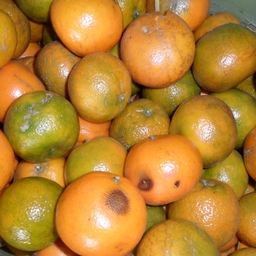
Plant part: fruit
Disease: black_spot